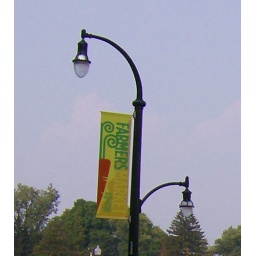
Farmers market on the artificial green in Silver Springs Maryland.  This is a pretty lamp post too